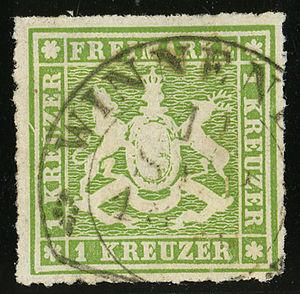
Winnenden est une ville allemande située dans le Land de Bade-Wurtemberg. Elle est située à 15 km au nord-est de Stuttgart.